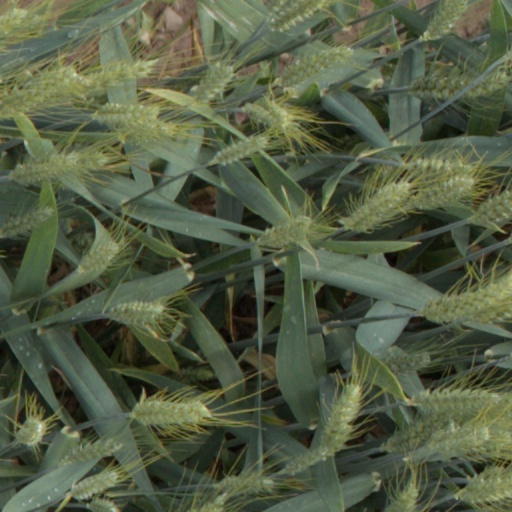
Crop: wheat